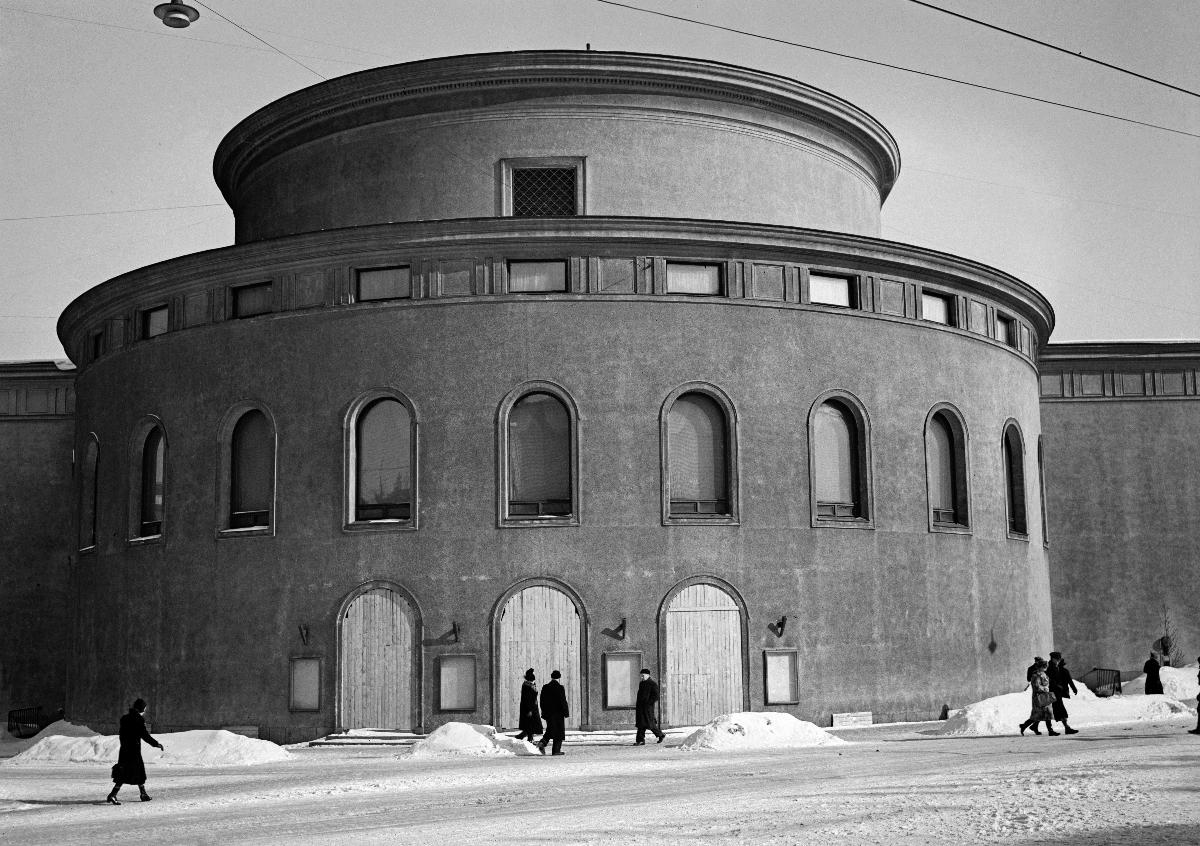
Suojavalmius Helsingissä
Skyddsberedskap i Helsingfors; Protection preparedness in Helsinki
sisällön kuvaus: Suojavalmius Helsingissä 1939. Ruotsalainen teatteri  / Ravintola Royal. content description: Protection preparedness in Helsinki 1939. The Swedish Theatre / Restaurant Savoy. innehållsbeskrivning: Skyddsberedskap i Helsingfors 1939. Svenska Teatern / Restaurang Savoy.
Kuvaaja: Sundström, Hugo, kuvaaja
Vuosi: 1939
Paikka: Suomi, Uusimaa, Helsinki
Aiheet: sodat; sota-aika; sirpalesuojat; HBL; suojat; kotirintama; wars; shelters; war; war time; protection; home front; wartime; krig; krigstid; splitterskydd; skydd; hemmafronten; hemmafront